Arnold Schwarzenegger and LGBTQ rights

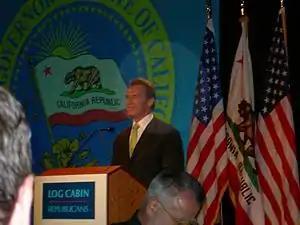
Governor Arnold Schwarzenegger at the Log Cabin Republicans' Courage To Lead Dinner held on June 29, 2006 in Hollywood, California.

Arnold Schwarzenegger was an early opponent of same-sex marriage in the United States, including during his Governorship of California. As an elected official he opposed legal recognition of same-sex marriage but otherwise he supported LGBT rights legislation, including civil unions.